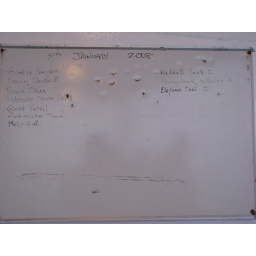
List of birds spotted by the ornithologist on the Marco Polo 8/1/2008, Gerlache Strait, Antarctic Peninsula.